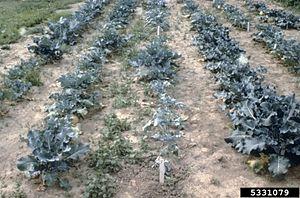
La hernie du chou est une maladie cryptogamique causée par un protiste myxomycète de la famille des Plasmodiophoraceae, Plasmodiophora brassicae, qui affecte les plantes de la famille des Brassicaceae, en particulier les cultures de choux. L'infection se manifeste par des excroissances sur les racines principales et sur le collet, qui provoquent un flétrissement de la plante et des pertes de rendement.